Art jove

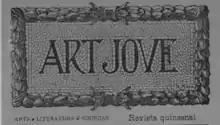
Front cover of the magazine "Art Jove"

Art jove was a Catalan magazine, first published on 15 December 1905. The magazine was directed by Sebastià Xanxó and was published every fortnight. It was printed in the printing house “La Catalana” which was in Balmes Street, Barcelona. Regarding its format, it had a measurement of 221x140mm, and it cost 15 cents of peseta. It disappeared on 31 October 1906 with a total of 22 issues.